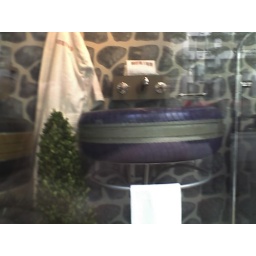
Only in new york u would find a sink made from a car tire.